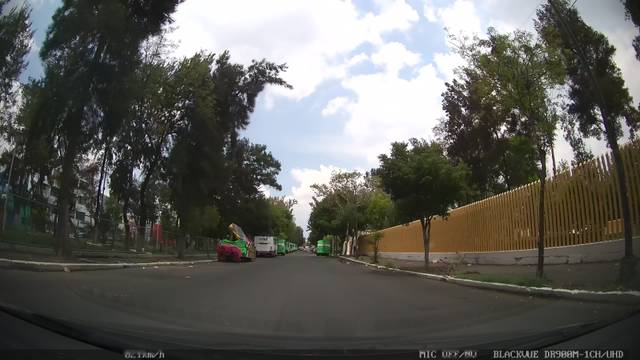
Region: Mexico
Coordinates: 19.4, -99.074